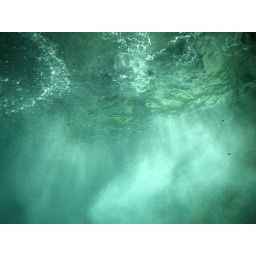
sea in a glass box